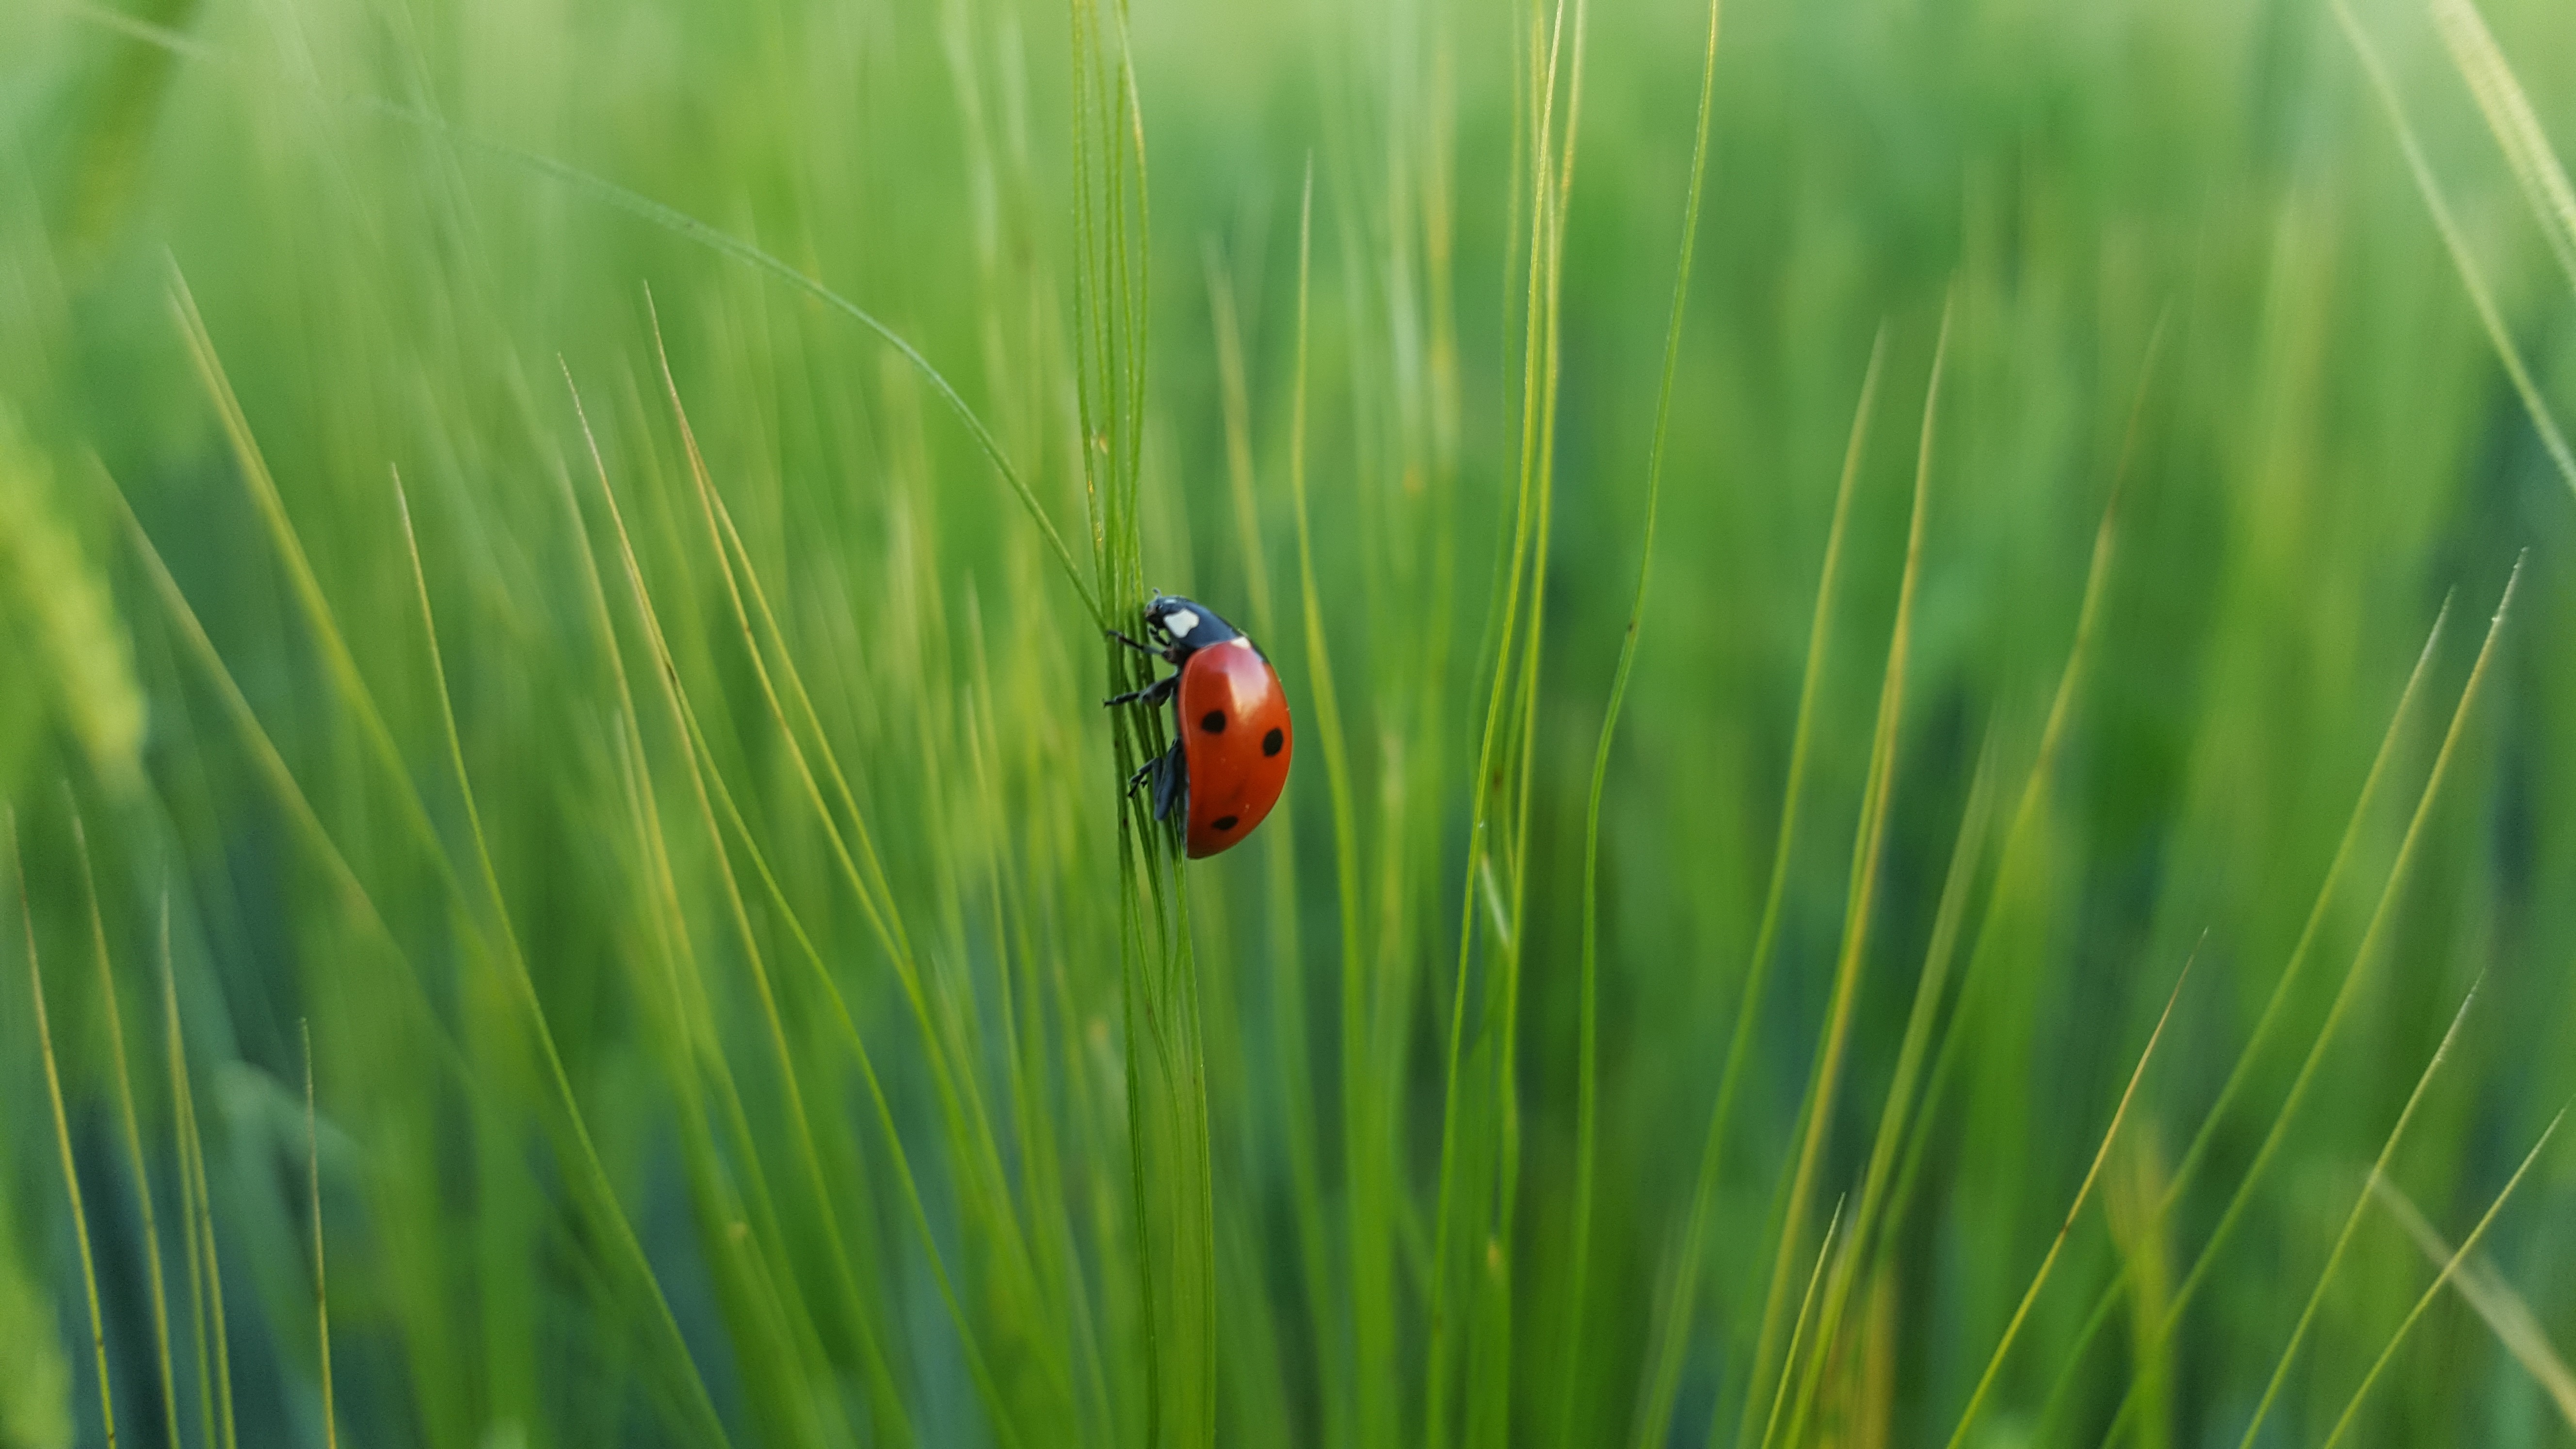
nature, grass, plant, field, lawn, photography, meadow, prairie, sunlight, leaf, flower, green, insect, flora, fauna, close up, grassland, macro photography, flowering plant, grass family, plant stem, land plant